Henry von Phul

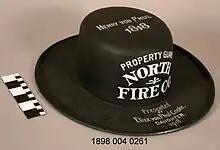

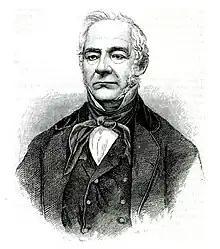
Likeness of "Henry Von Phul, Esq.", engraved from a photograph,

Von Phul commenced business in St. Louis in a small store on Main Street, keeping goods, groceries and other merchandise as is usually kept in country stores. In 1817, he and Auguste Chouteau raised funds to buy a fire engine and build a firehouse for the city.